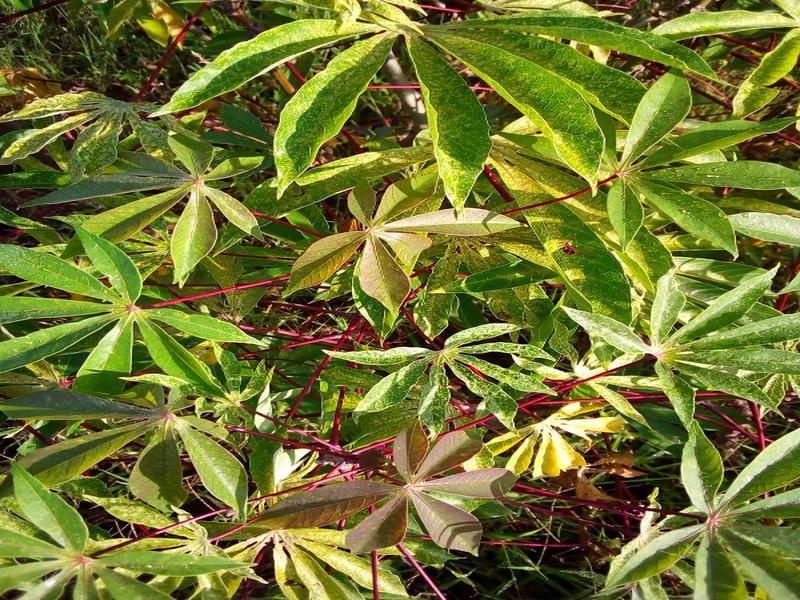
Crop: cassava
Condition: green_mottle